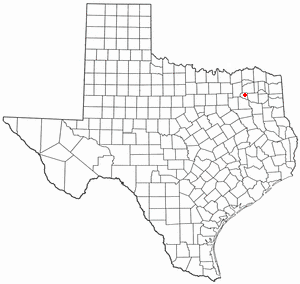
La ville d’Emory est le siège du comté de Rains, dans l’État du Texas, aux États-Unis. Sa population s’élevait à 1 239 habitants lors du recensement de 2010, estimée à 1 295 habitants en 2017.